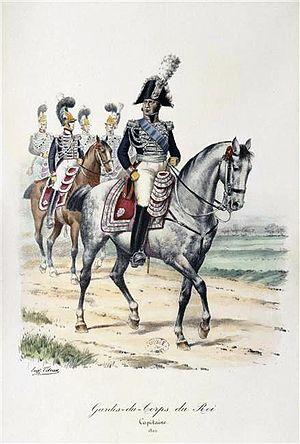
Sous la Restauration, une garde royale est créée pour assurer, en complément de la maison militaire, la protection du roi de France. Elle a servi Louis XVIII puis Charles X, avant d'être supprimée par Louis-Philippe.